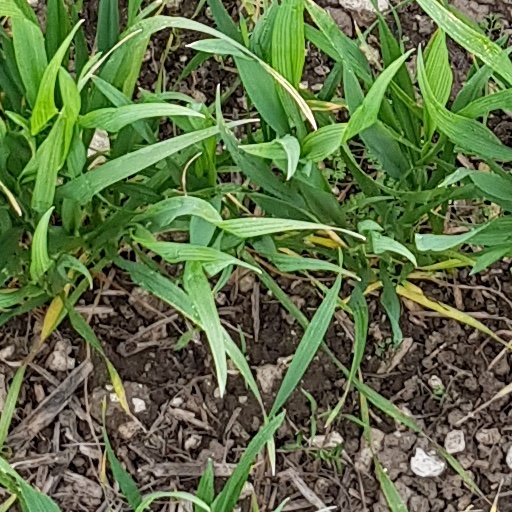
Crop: wheat